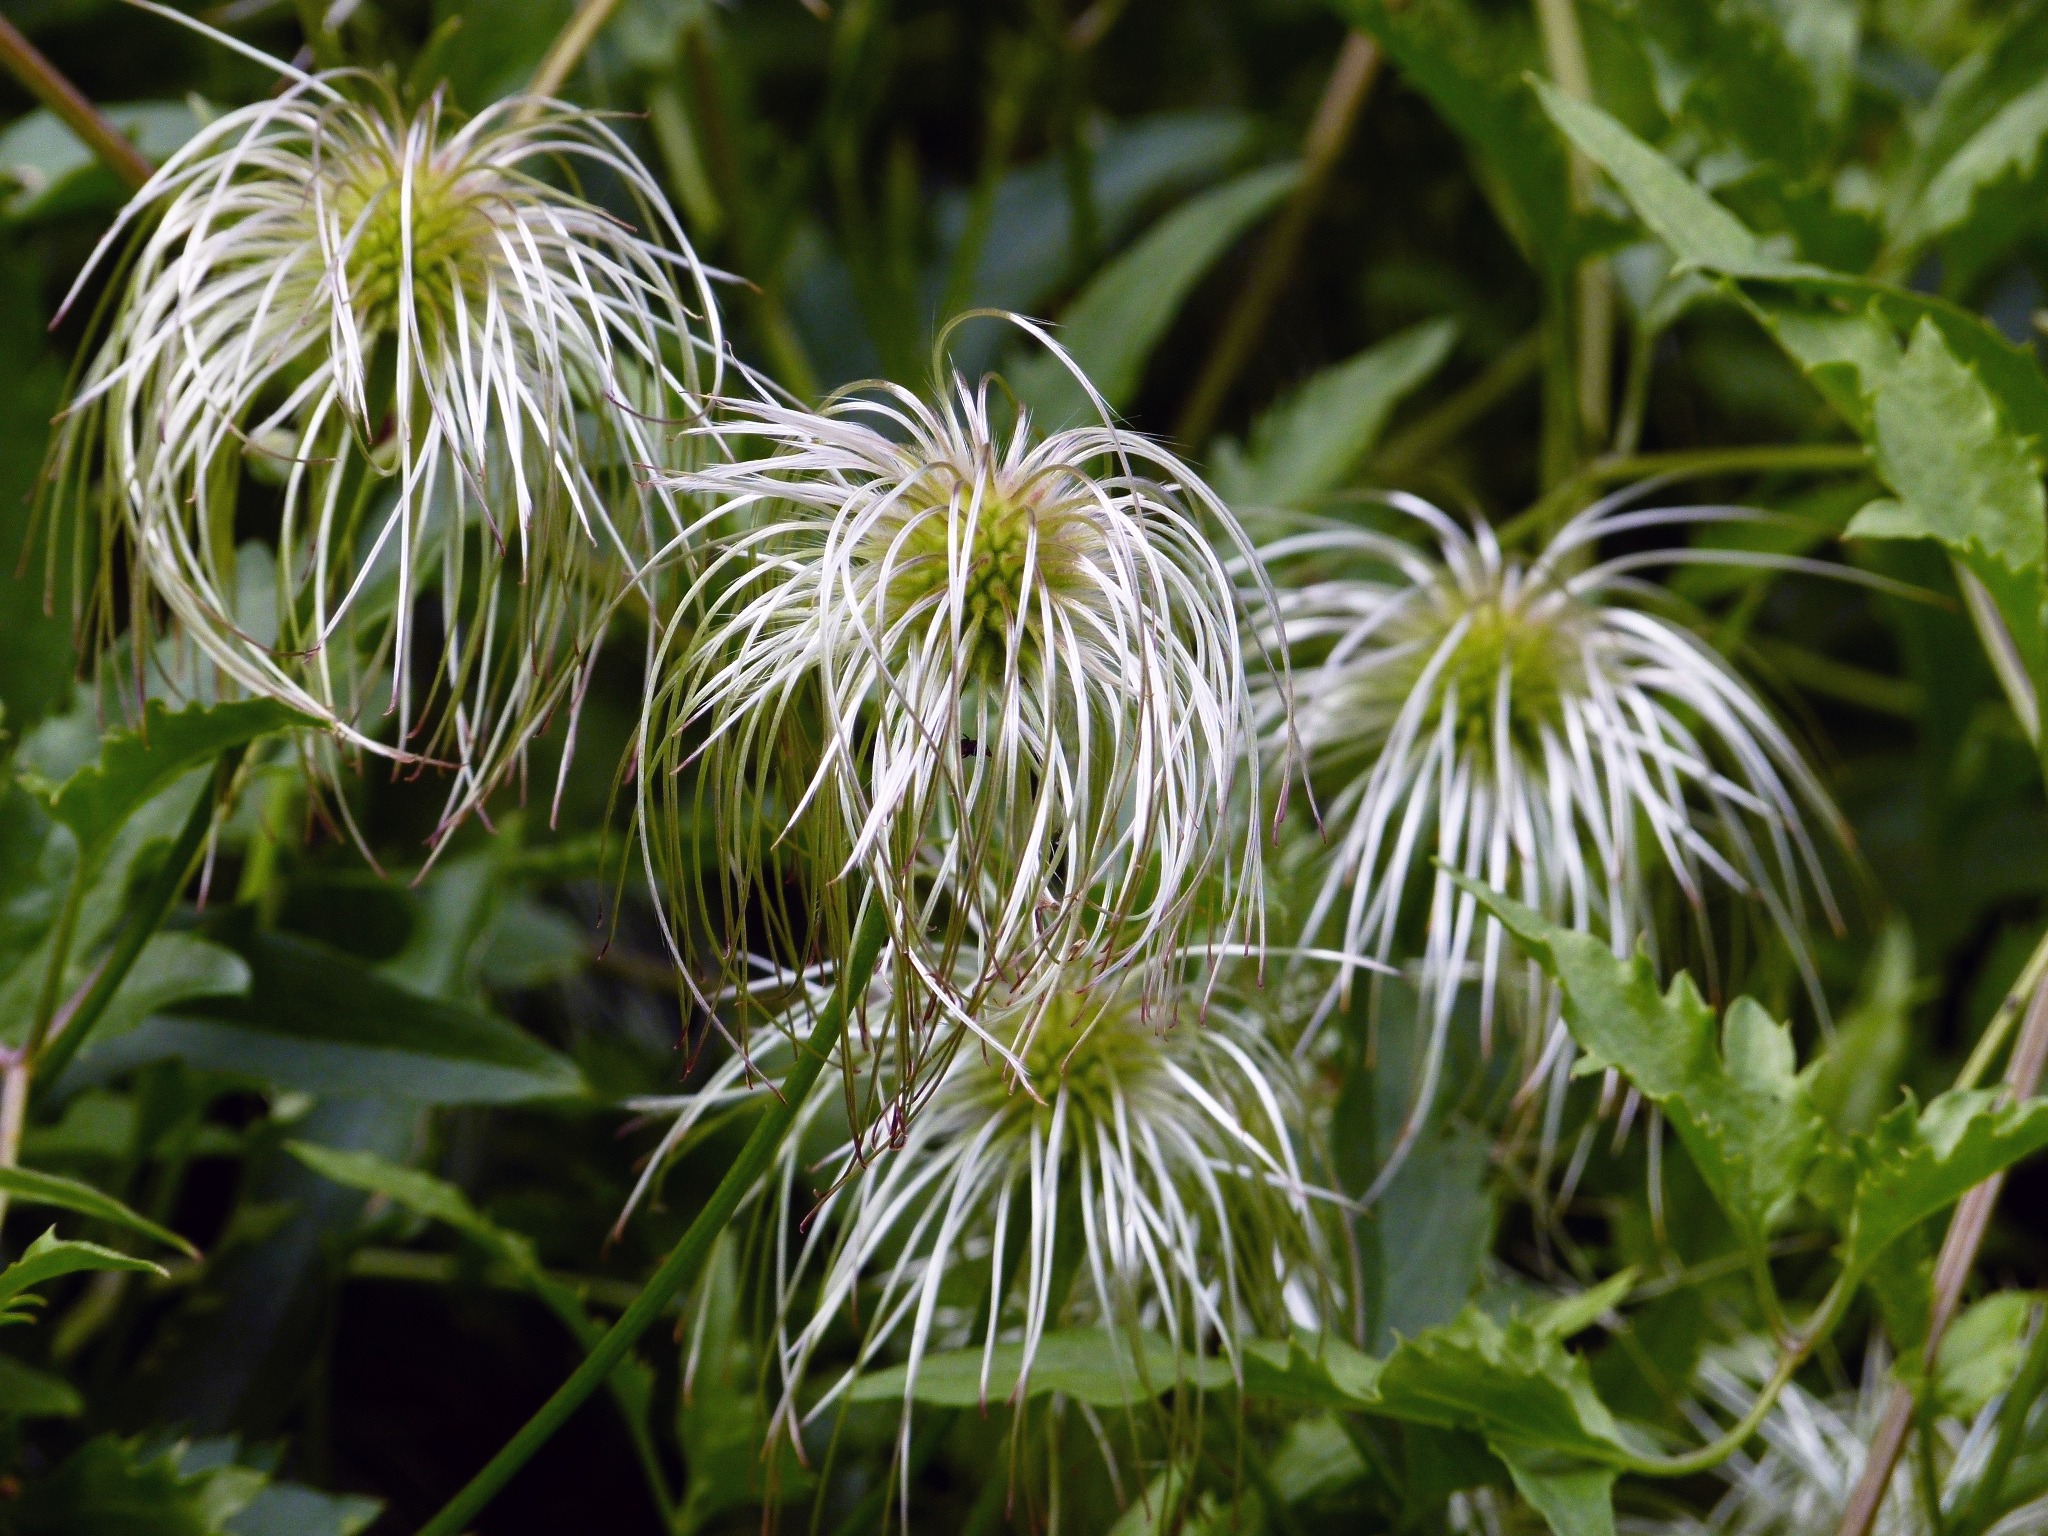
nature, grass, outdoor, blossom, growth, plant, sweet, countryside, stem, sunlight, leaf, flower, petal, bloom, summer, floral, environment, foliage, green, paradise, tranquil, natural, fresh, botany, garden, flora, season, life, ecology, wildflower, leaves, vivid, bright, delicate, exotic, hawaiian, vibrant, organic, macro photography, flowering plant, daisy family, dainty, land plant, golden clematis